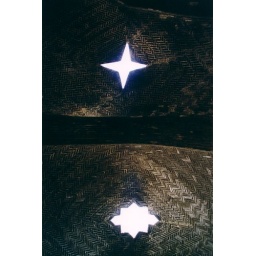
Holes towards the sky in a bazar building in Isfahan, Iran. 10/2002.